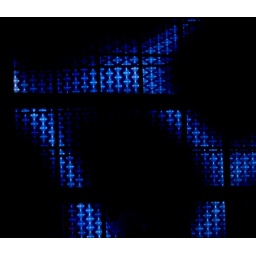
On the exterior of an office building along Peachtree Street in Midtown Atlanta